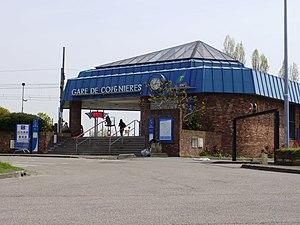
Gare de Coignières, Yvelines, France
Coignières est une commune française située dans le département des Yvelines en région Île-de-France, à 29 km au sud-ouest de Paris.
La gare de Coignières est une gare ferroviaire française de la ligne de Paris-Montparnasse à Brest, située sur le territoire de la commune de Coignières, dans le département des Yvelines, en région Île-de-France.